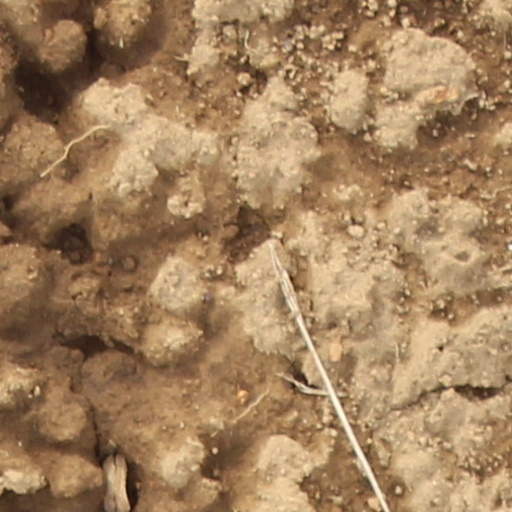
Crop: wheat